Domoto Station

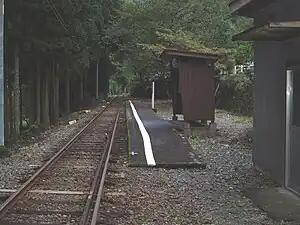
Domoto Station in July 2009

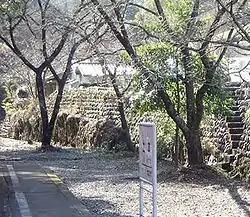
Domoto Station

Domoto Station is served by the Ikawa Line, and is located 3.9 kilometers from the official starting point of the line at .